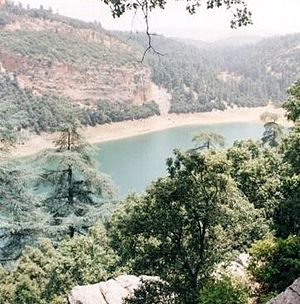
Khenifra Nationalpark
Søen  Aguelmame Aziza
Khenifra National Park er en nationalpark i det centrale Marokko øst for byen Khenifra. Parken blev oprettet i 2008 og har et areal på 842 km²2. Søerne Aguelmame Aziza og Aguelmame Sidi Ali ligger i parkens område.